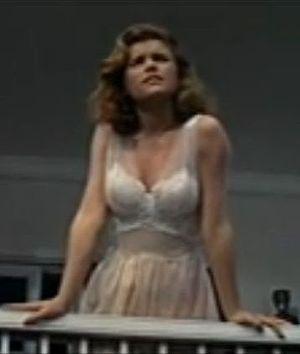
Lee Remick est une actrice américaine, née le 14 décembre 1935 à Quincy, morte le 2 juillet 1991 à Los Angeles.